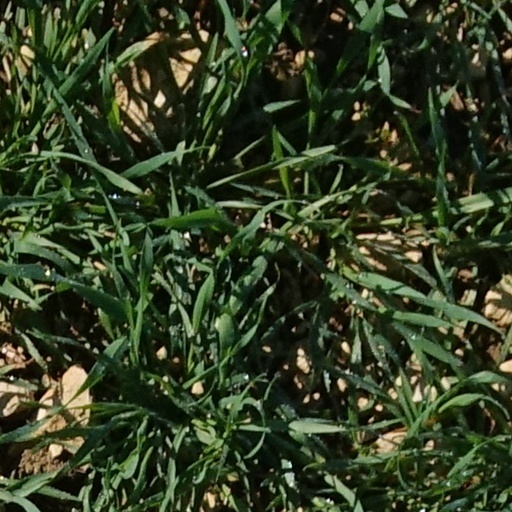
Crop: wheat